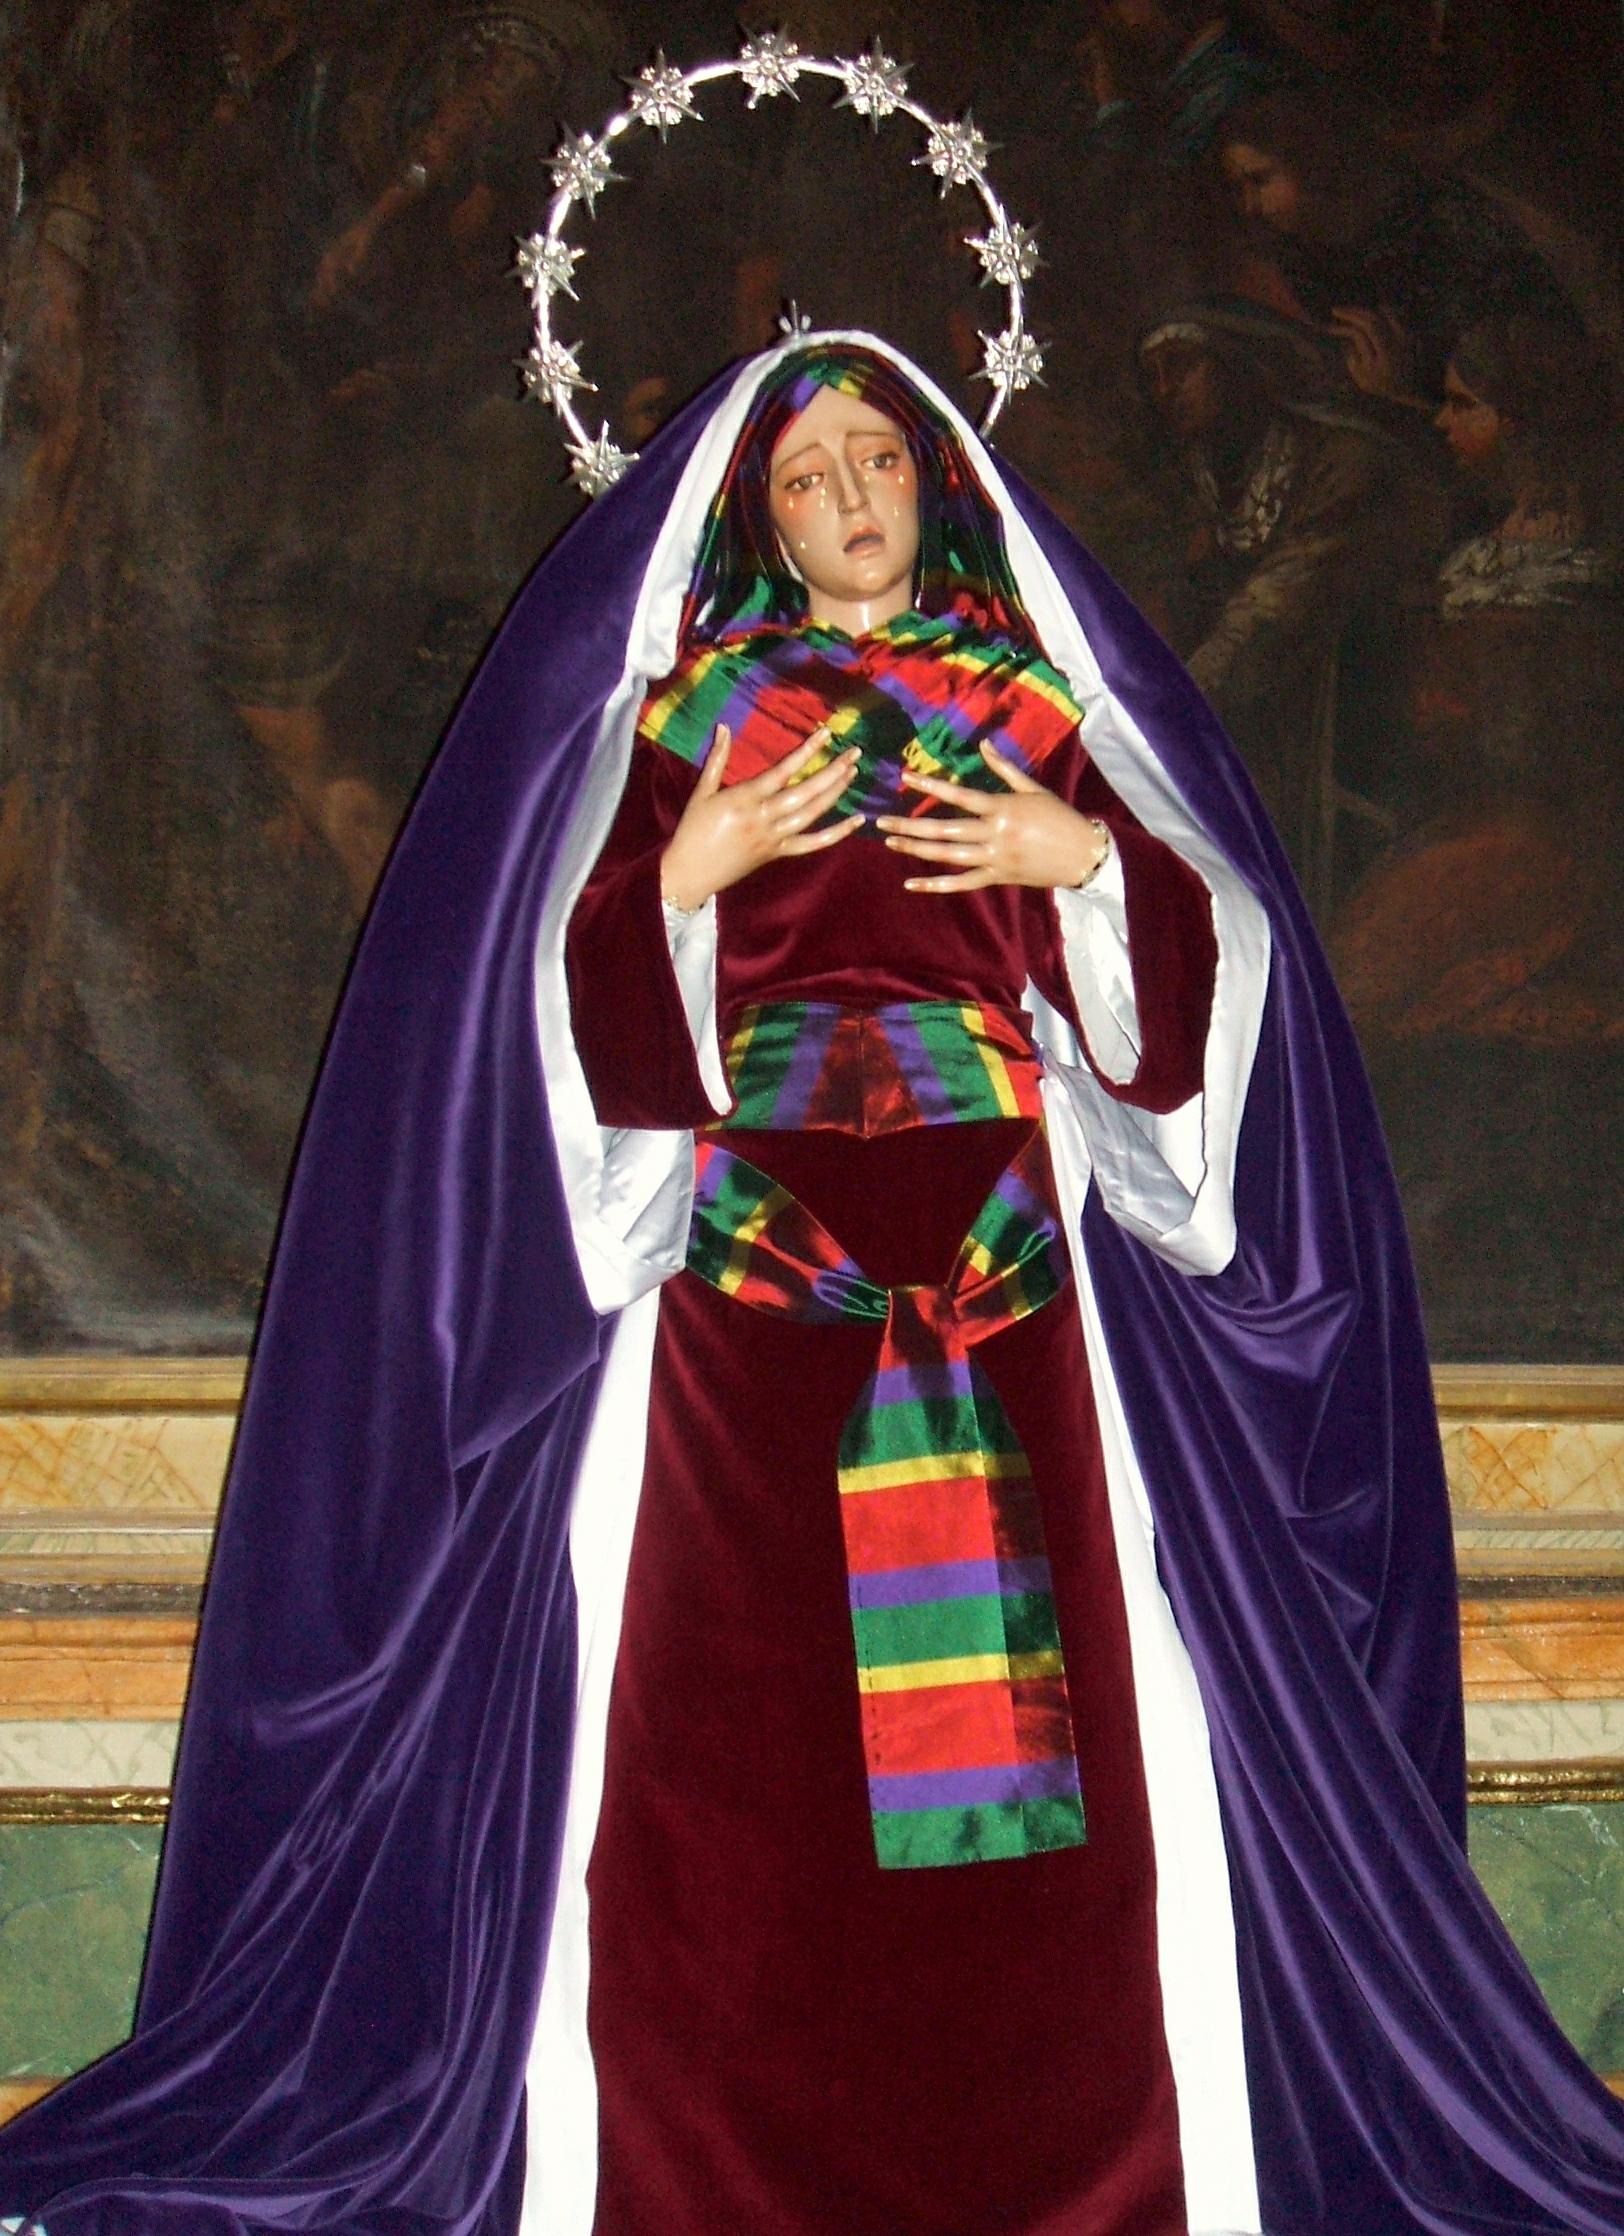
girl, interior, building, statue, artistic, religion, church, outerwear, sculpture, catholic, inside, art, spain, faith, beautiful, tradition, costume, cloak, middle ages, costume design